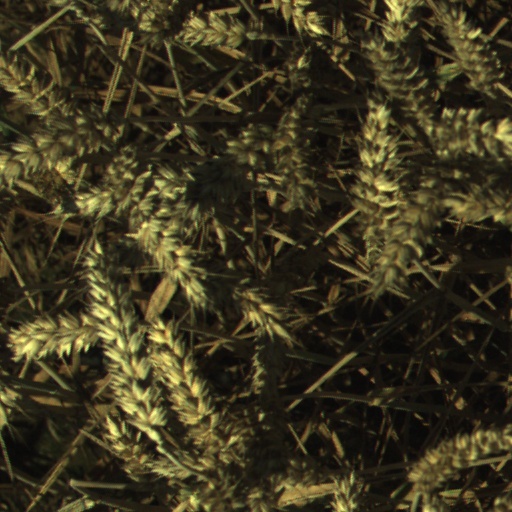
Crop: wheat